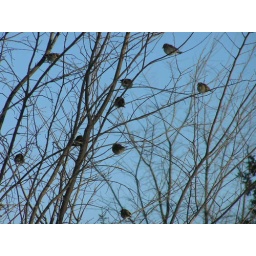
Some house sparrows sitting in a tree across from east side of my house